John Paston (died 1466)

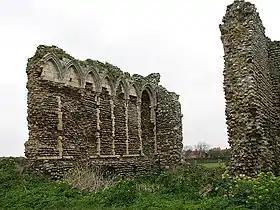
Ruins of Bromholm Priory, Norfolk, where John Paston was buried

Paston was educated at Trinity Hall and Peterhouse at the University of Cambridge, and like his father, became a lawyer. He was admitted to the Inner Temple by 1440, and succeeded his father, when only 22 years of age, in 1444.